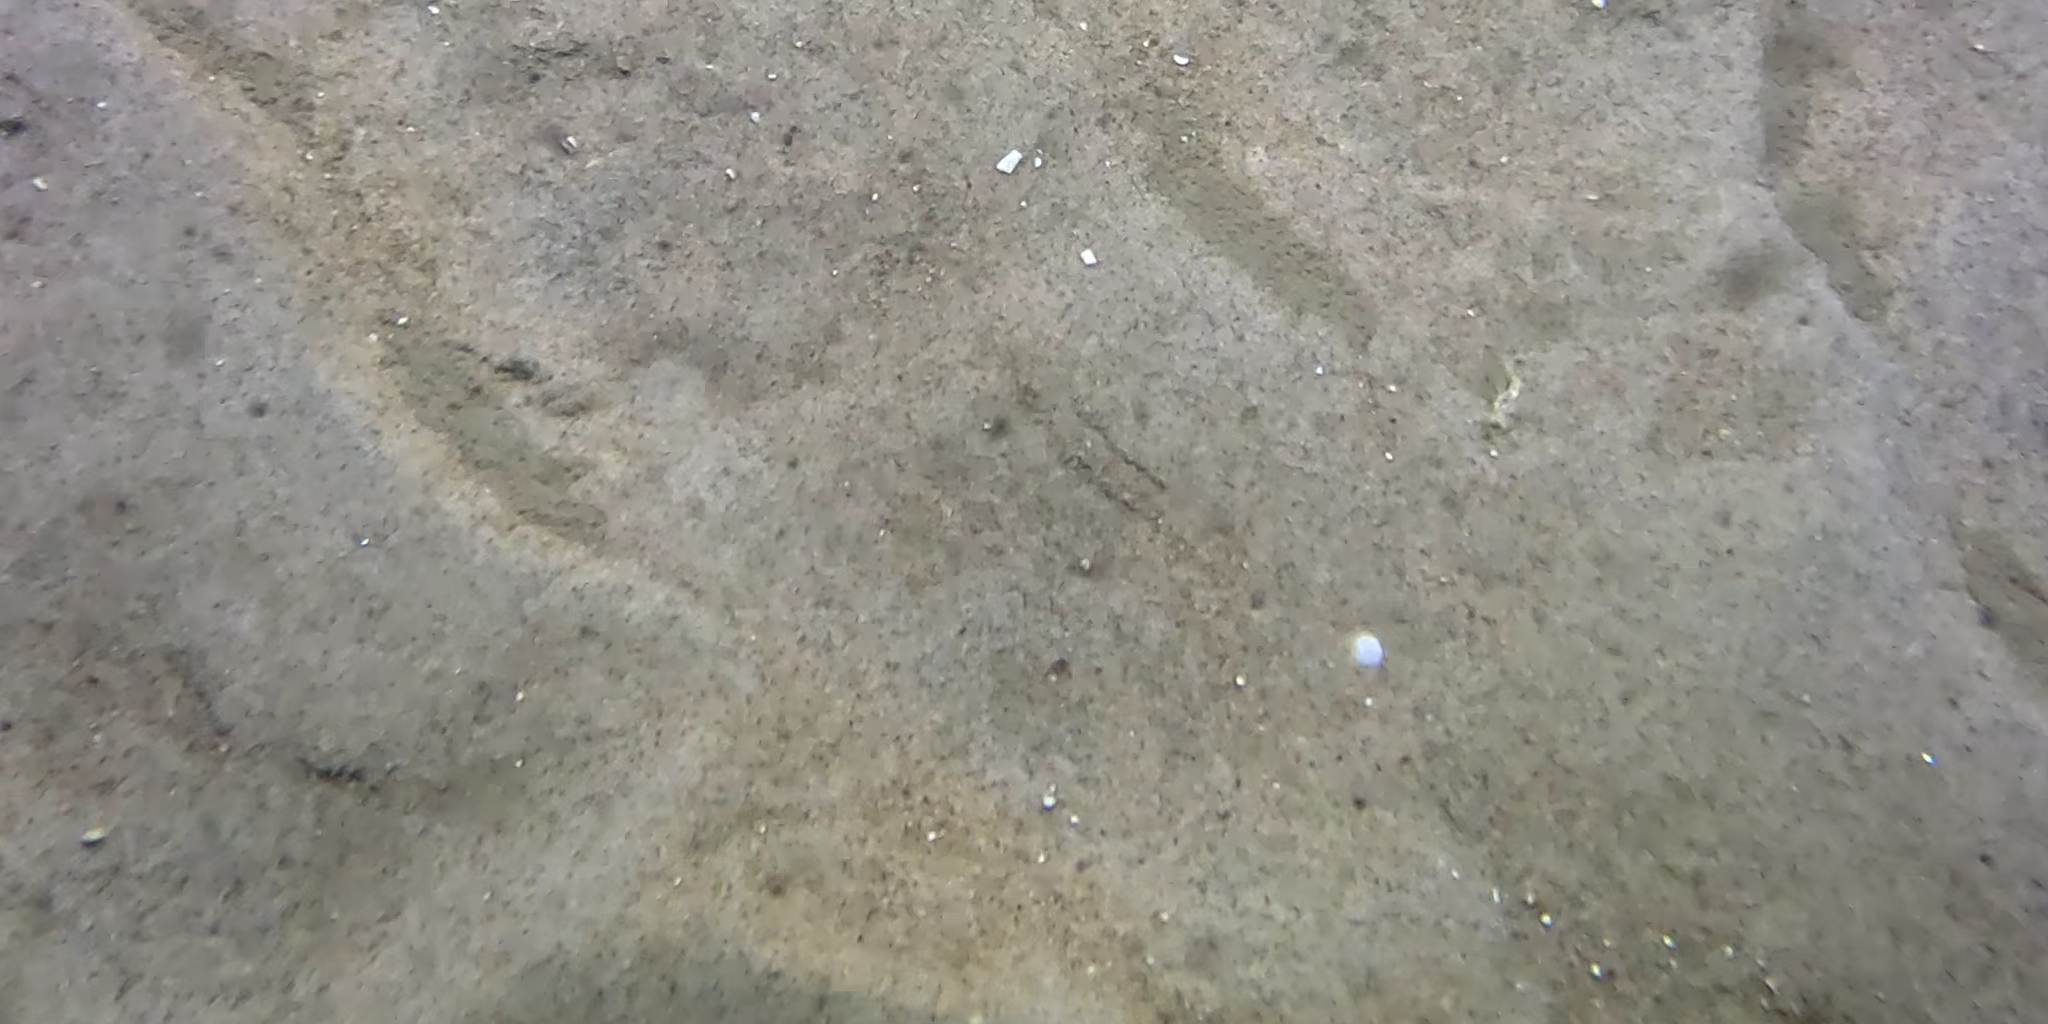
Seabed habitat: sand